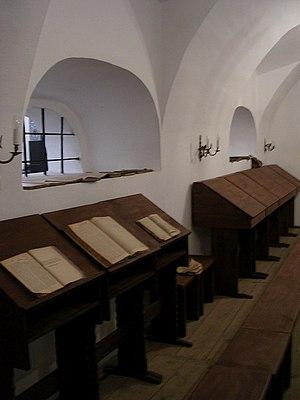
La grande synagogue de Włodawa est située au 7 rue de la Croix-Rouge à Włodawa. Avec les deux autres synagogues voisines, aussi en très bon état de conservation, elles forment un ensemble synagogal unique transformé en musée du judaïsme et en musée folklorique.